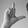
ASL letter: L